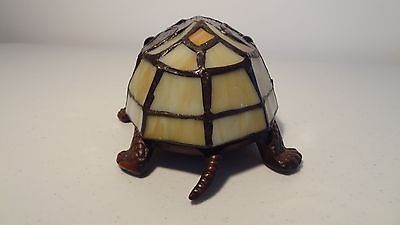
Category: lamp